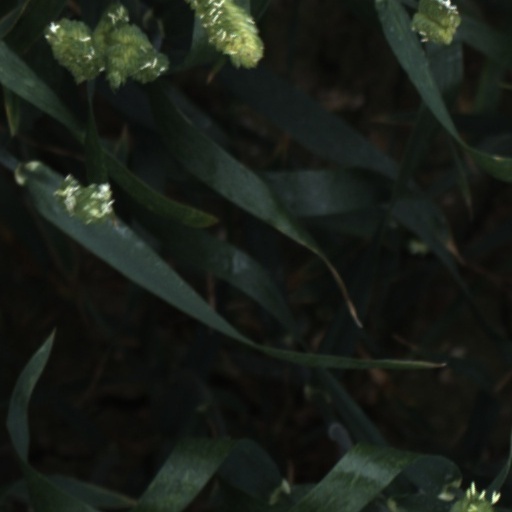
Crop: wheat